Marianna Vardinogiannis

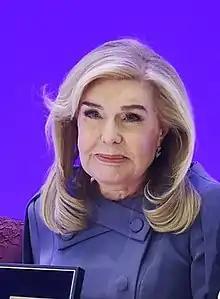
Vardinogiannis in 2018

Marianna V. Vardinogiannis (Μπουρνάκη "Bournaki"; 2 June 1937 – 24 July 2023) was a Greek UNESCO Goodwill Ambassador and an activist for the rights of children and the family, and against child sexual abuse via her Foundation for the Child and the Family. She was the President of the Elpida Association of friends of children with cancer. She was married to Greek shipping magnate Vardis Vardinogiannis.